Loa loa filariasis

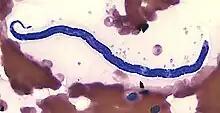
"Loa loa" microfilaria in thin blood smear (Giemsa stain)

"Loa loa" filariasis, (Loiasis) is a skin and eye disease caused by the nematode worm "Loa loa". Humans contract this disease through the bite of a deer fly ("Chrysops" spp.) or mango fly, the vectors for "Loa loa". The adult "Loa loa" filarial worm can reach from three to seven centimetres long and migrates throughout the subcutaneous tissues of humans, occasionally crossing into subconjunctival tissues of the eye where it can be easily observed. "Loa loa" does not normally affect vision but can be painful when moving about the eyeball or across the bridge of the nose. Loiasis can cause red itchy swellings below the skin called "Calabar swellings". The disease is treated with the drug diethylcarbamazine (DEC), and when appropriate, surgical methods may be employed to remove adult worms from the conjunctiva. Loiasis belongs to the group of neglected tropical diseases, and there is a call for it to be included in the high-priority listing.